Tosun Paşa

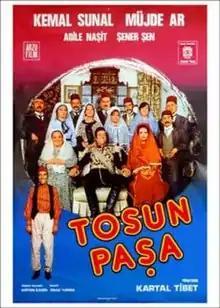

Tosun Paşa is a 1976 Turkish comedy film, directed by Kartal Tibet and written by Yavuz Turgul. It starred Kemal Sunal, in his trademark character role of "Şaban", as a butler who poses as the governor-general of Ottoman-ruled Egypt in an attempt to settle a dispute between two noble families over a lucrative parcel of land called "The Green Valley". The film, which went on nationwide general release across Turkey on , is one of the most popular productions from Ertem Eğilmez's Arzu Film and is particularly remembered for its musical score.